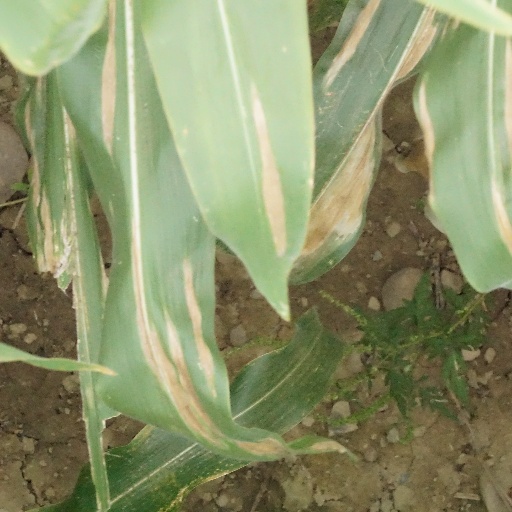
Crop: maize; corn